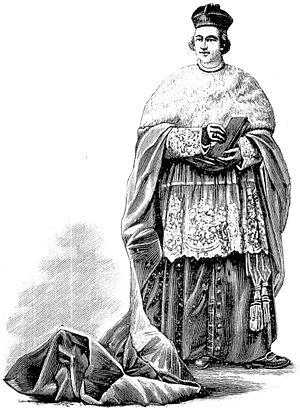
Évêque avec la cappa relevée
La chape, du latin cappa qui signifie capuchon, cape, est un vêtement employé dans la liturgie catholique.